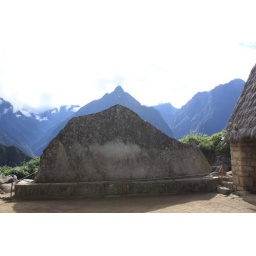
The stone monument in the fore is meant to imitate the mountain landscapes one can see past it.